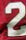
Number: 2